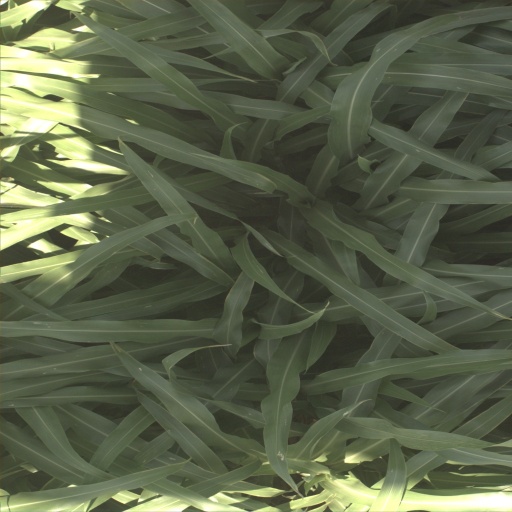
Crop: sorghum